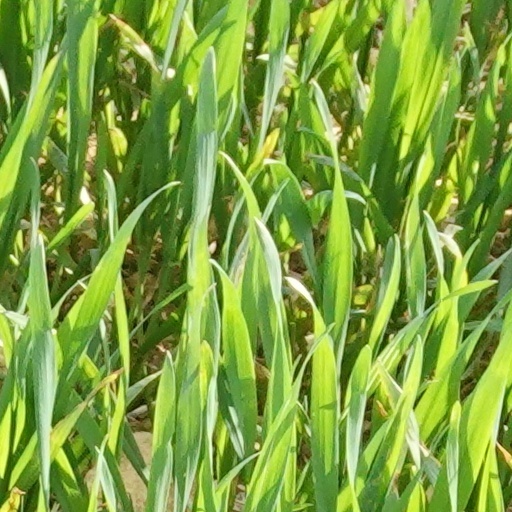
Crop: wheat